Old Isisford District Hospital

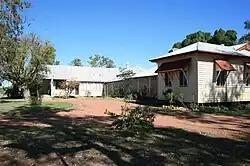
Isisford Hospital - entrance from North, 2014

Old Isisford District Hospital is a heritage-listed former public hospital at 6 St Agnes Street, Isisford, Longreach Region, Queensland, Australia. It was designed by Queensland Department of Public Works and built from 1914 to 1918. It is also known as Isisford District Hospital (former). It was added to the Queensland Heritage Register on 9 September 2014.